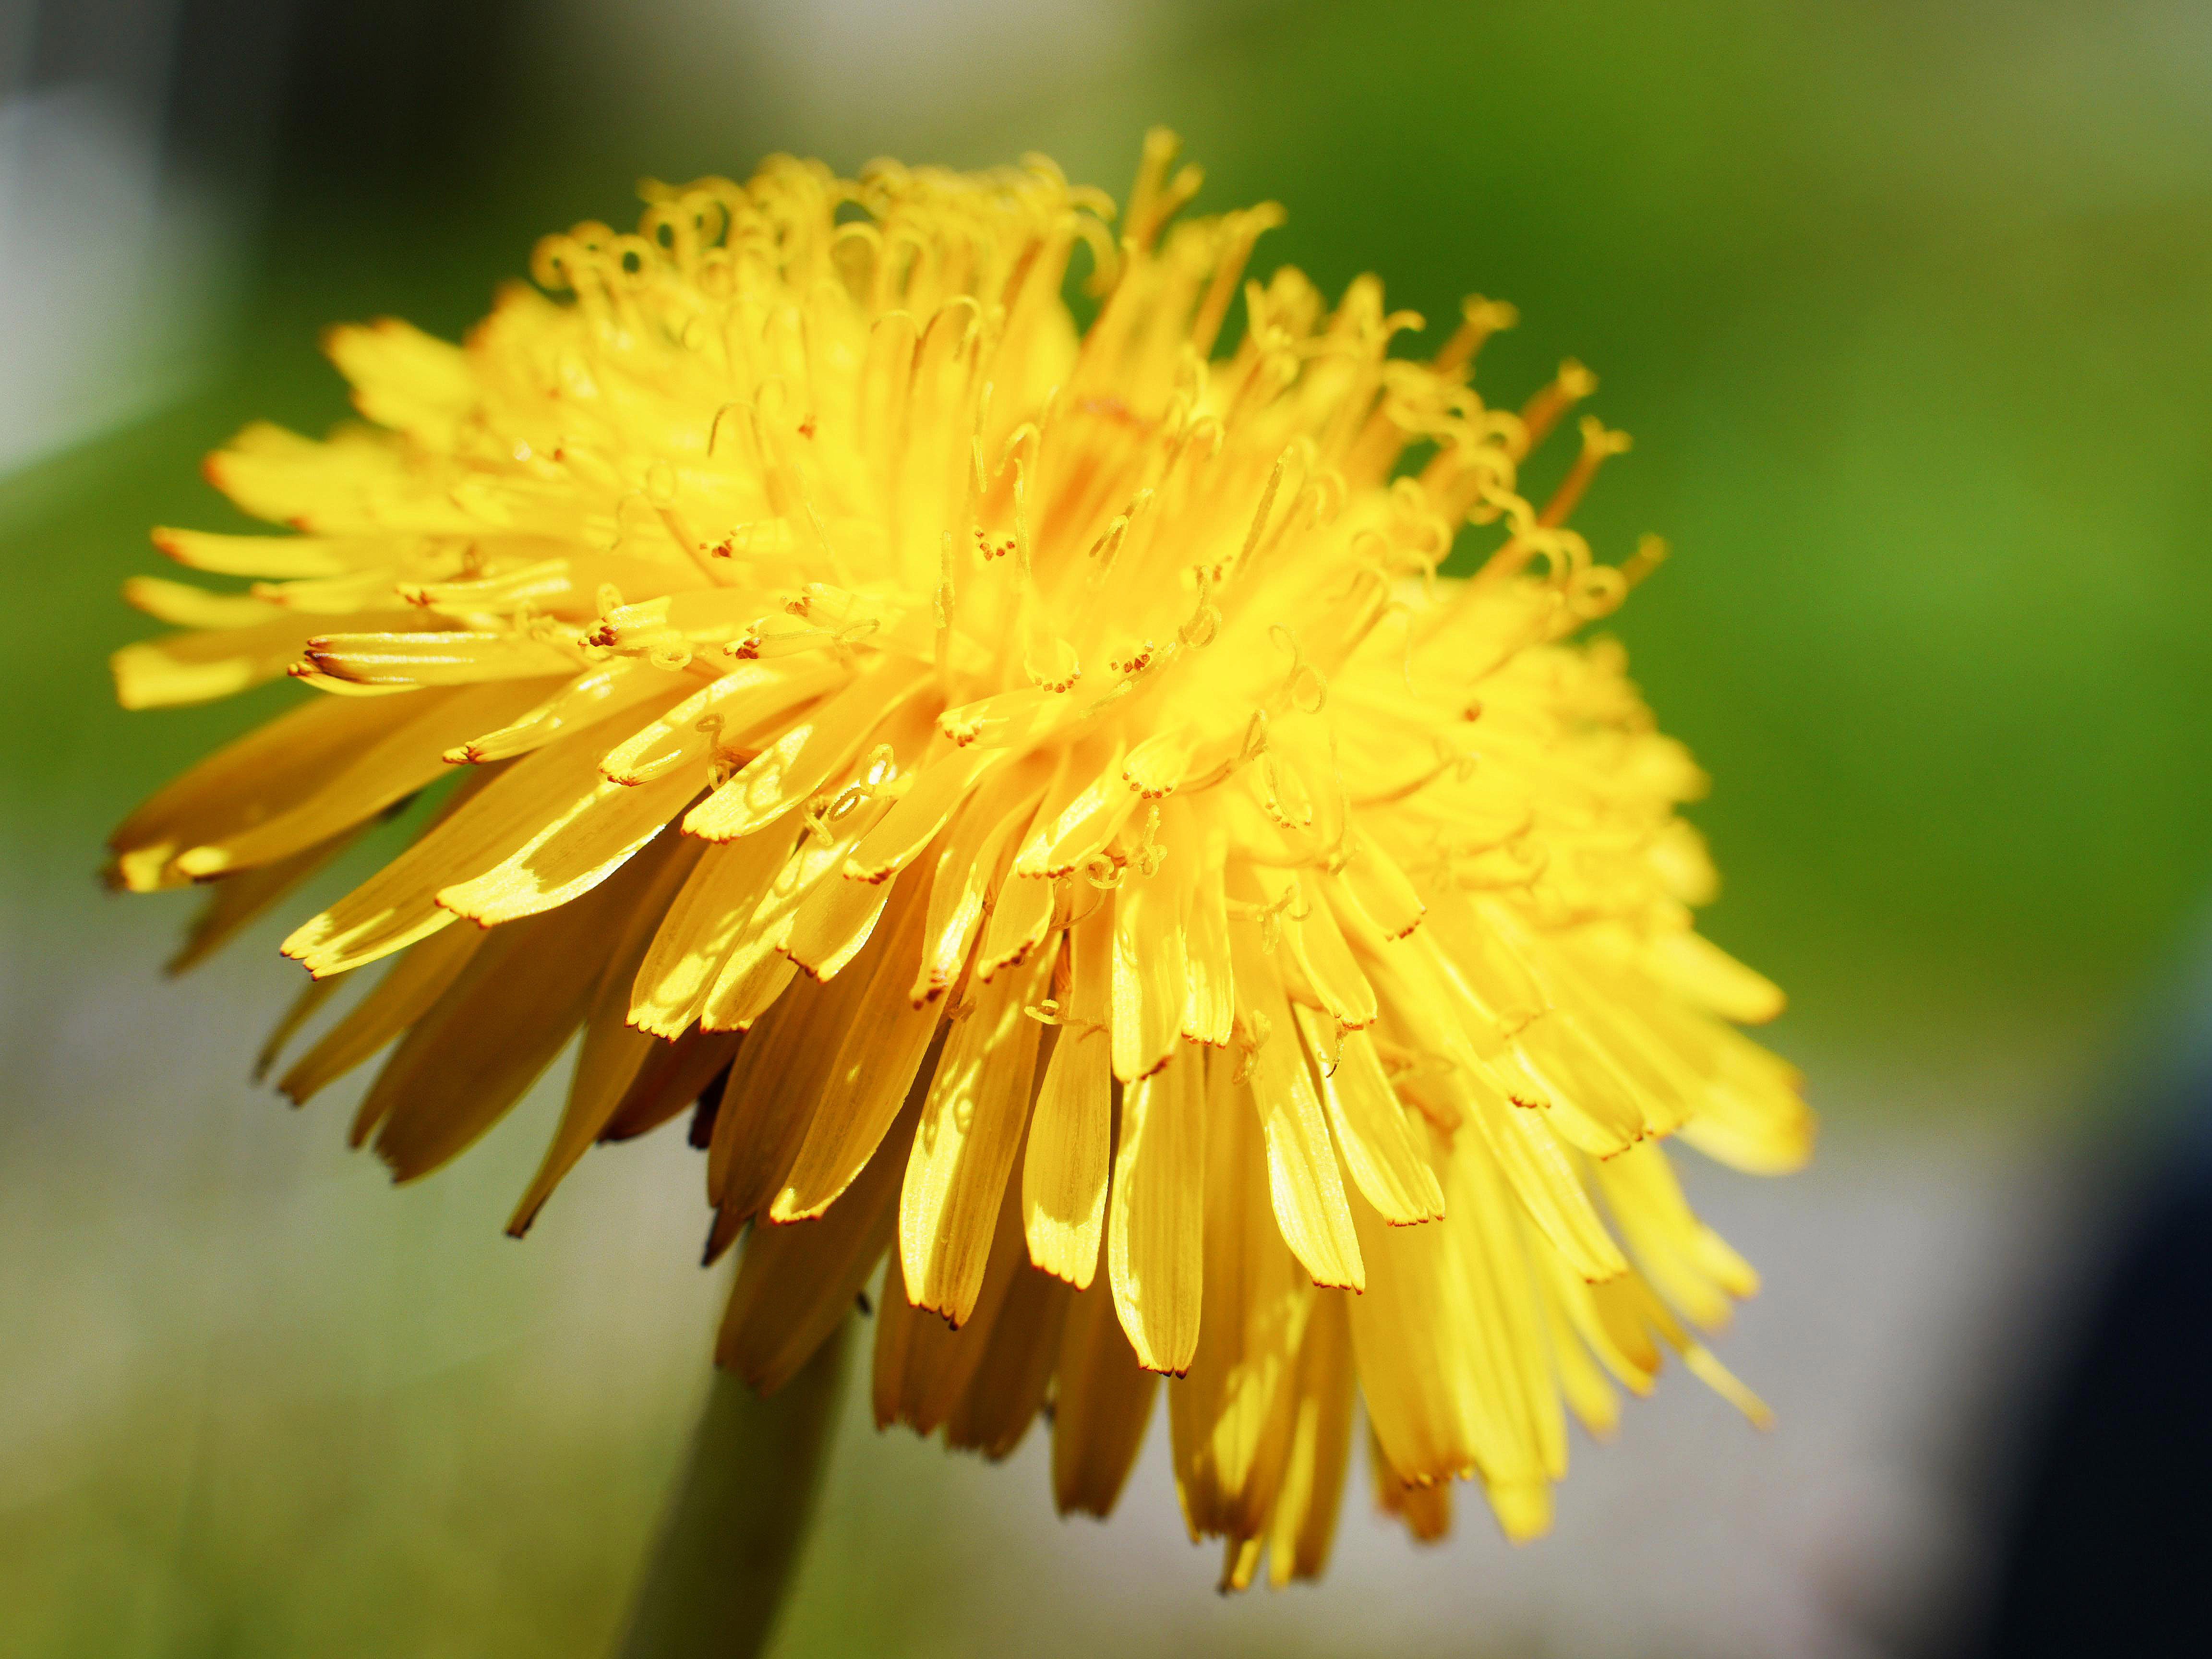
nature, grass, plant, photography, dandelion, flower, petal, pollen, botany, yellow, garden, flora, wildflower, weed, close up, nectar, macro photography, flowering plant, daisy family, plant stem, land plant